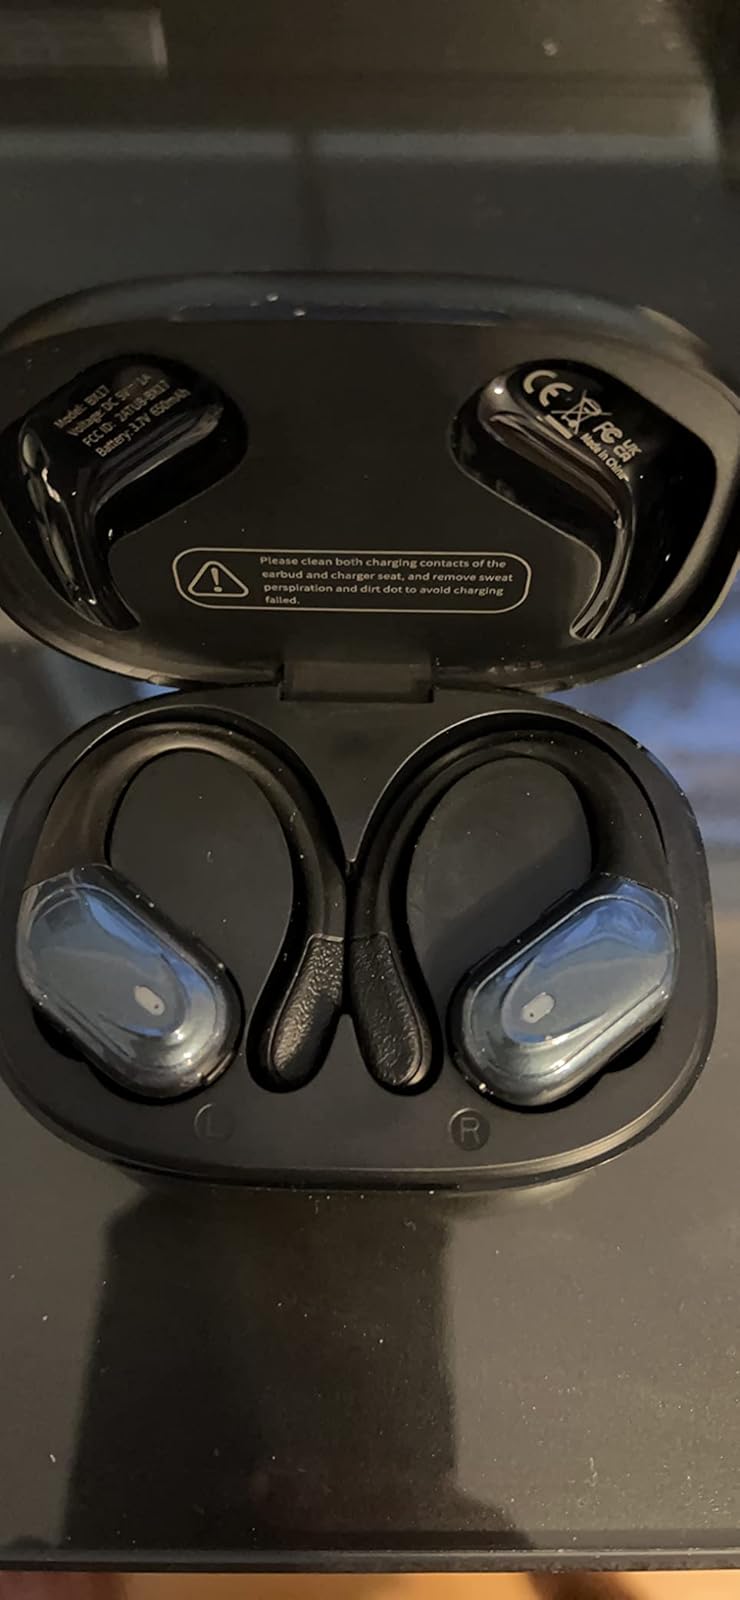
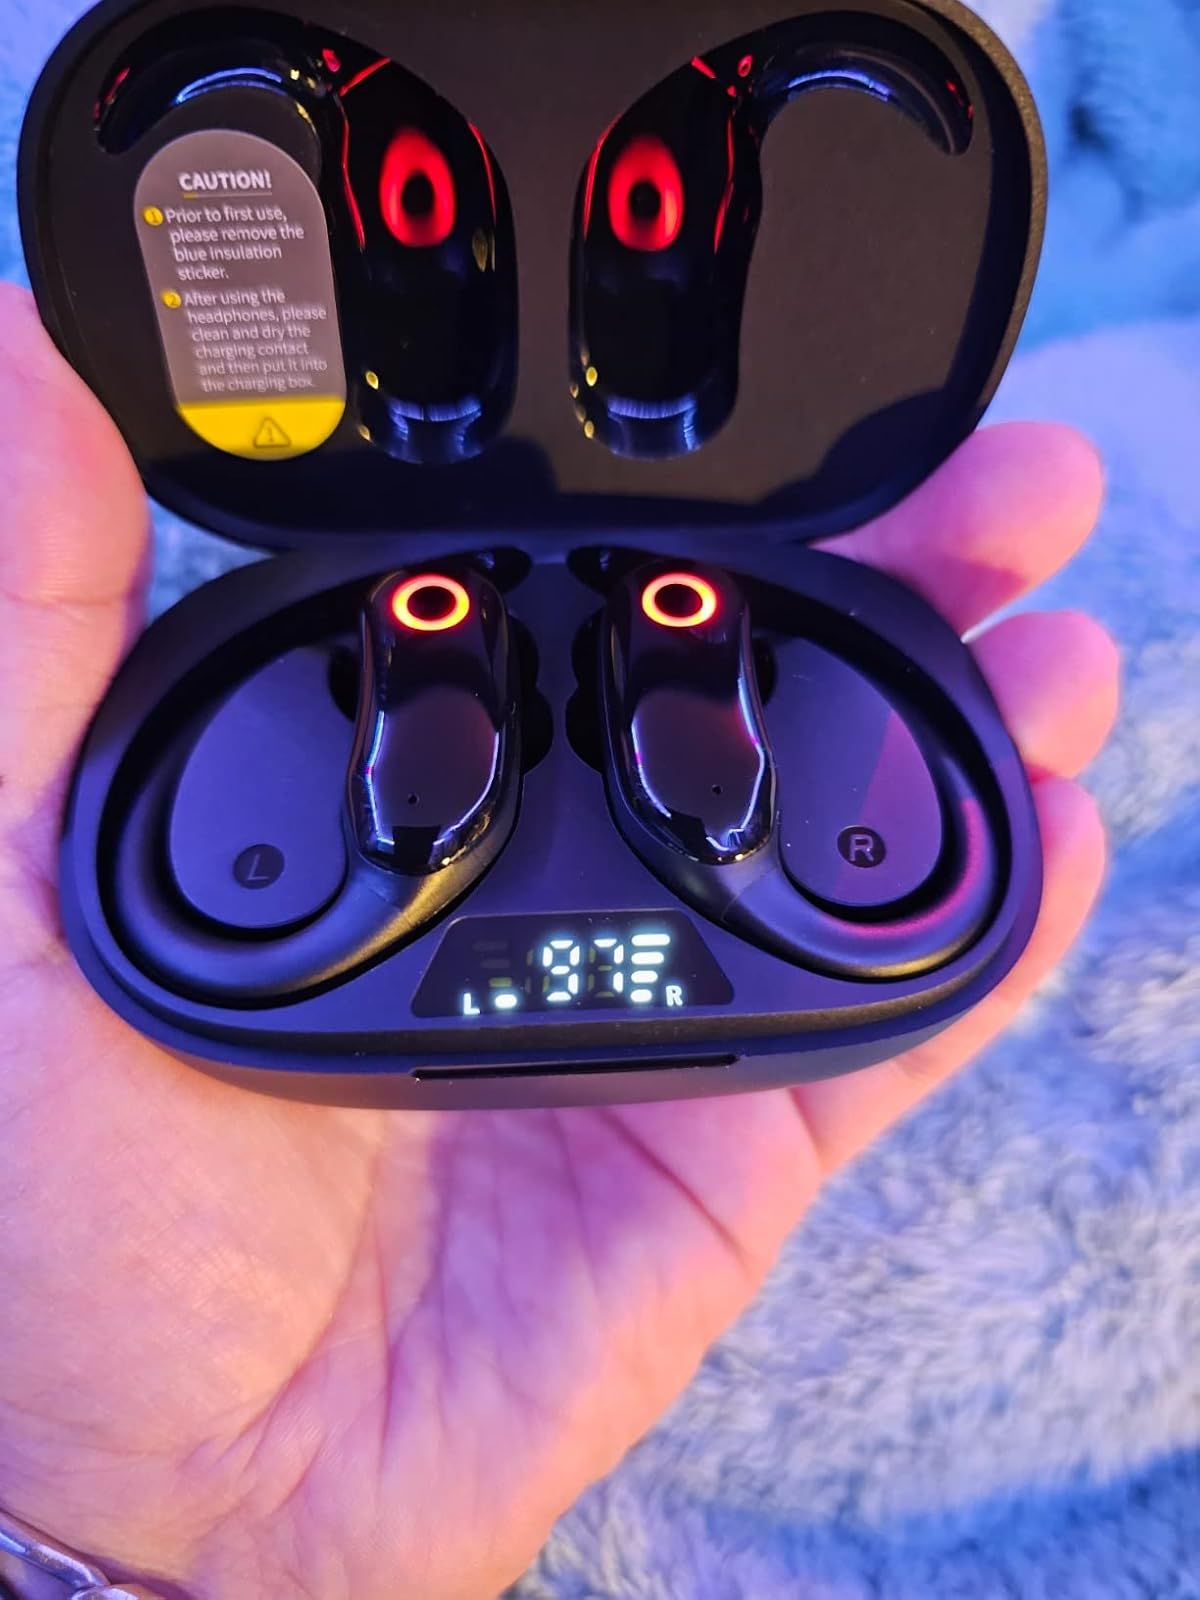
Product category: earbuds
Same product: no